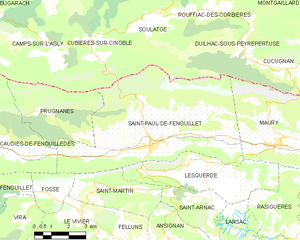
Saint-Paul-de-Fenouillet
Kort over kommunen
Kort over kommunen
Saint-Paul-de-Fenouillet er en by og kommune i departementet Pyrénées-Orientales i Sydfrankrig.